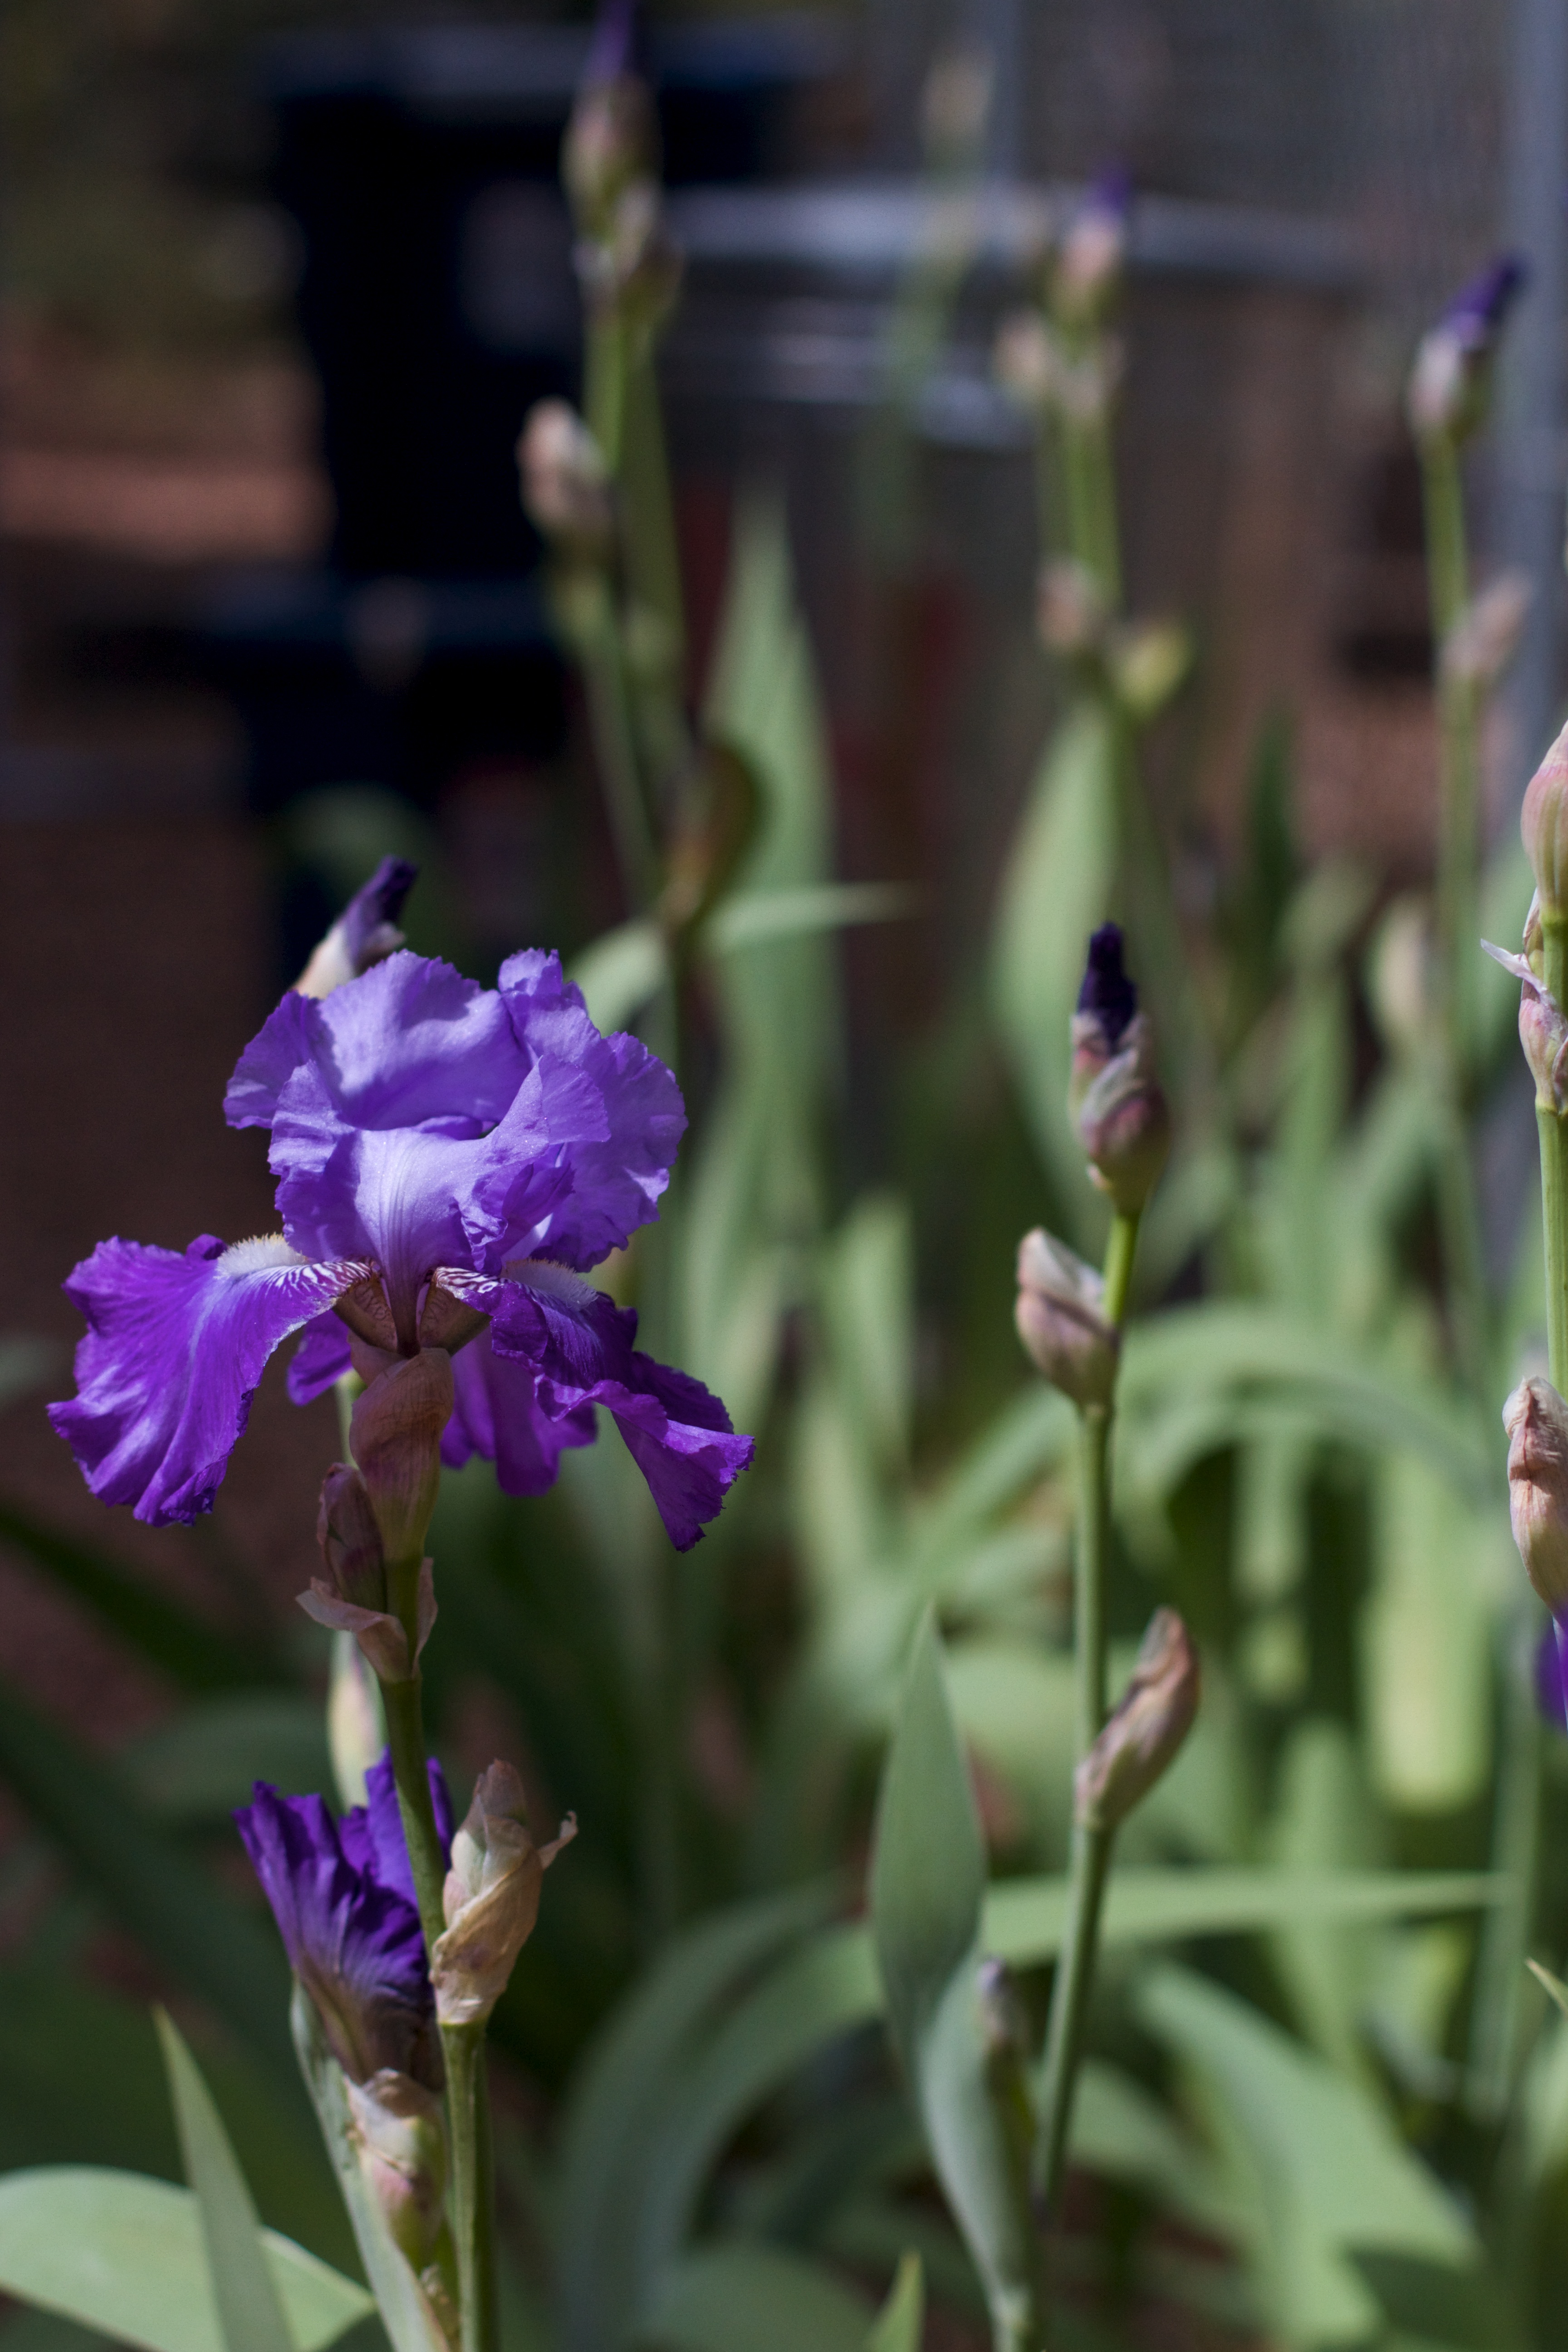
plant, flower, botany, flora, wildflower, iris, flowering plant, plant stem, land plant